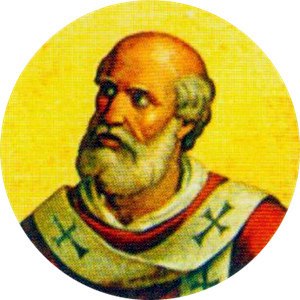
Paverækken / 1. årtusinde / 8. århundrede
Dette er en liste over paver, den romersk-katolske kirkes overhoved. Paverækken strækker sig tilbage til apostlen Peter.